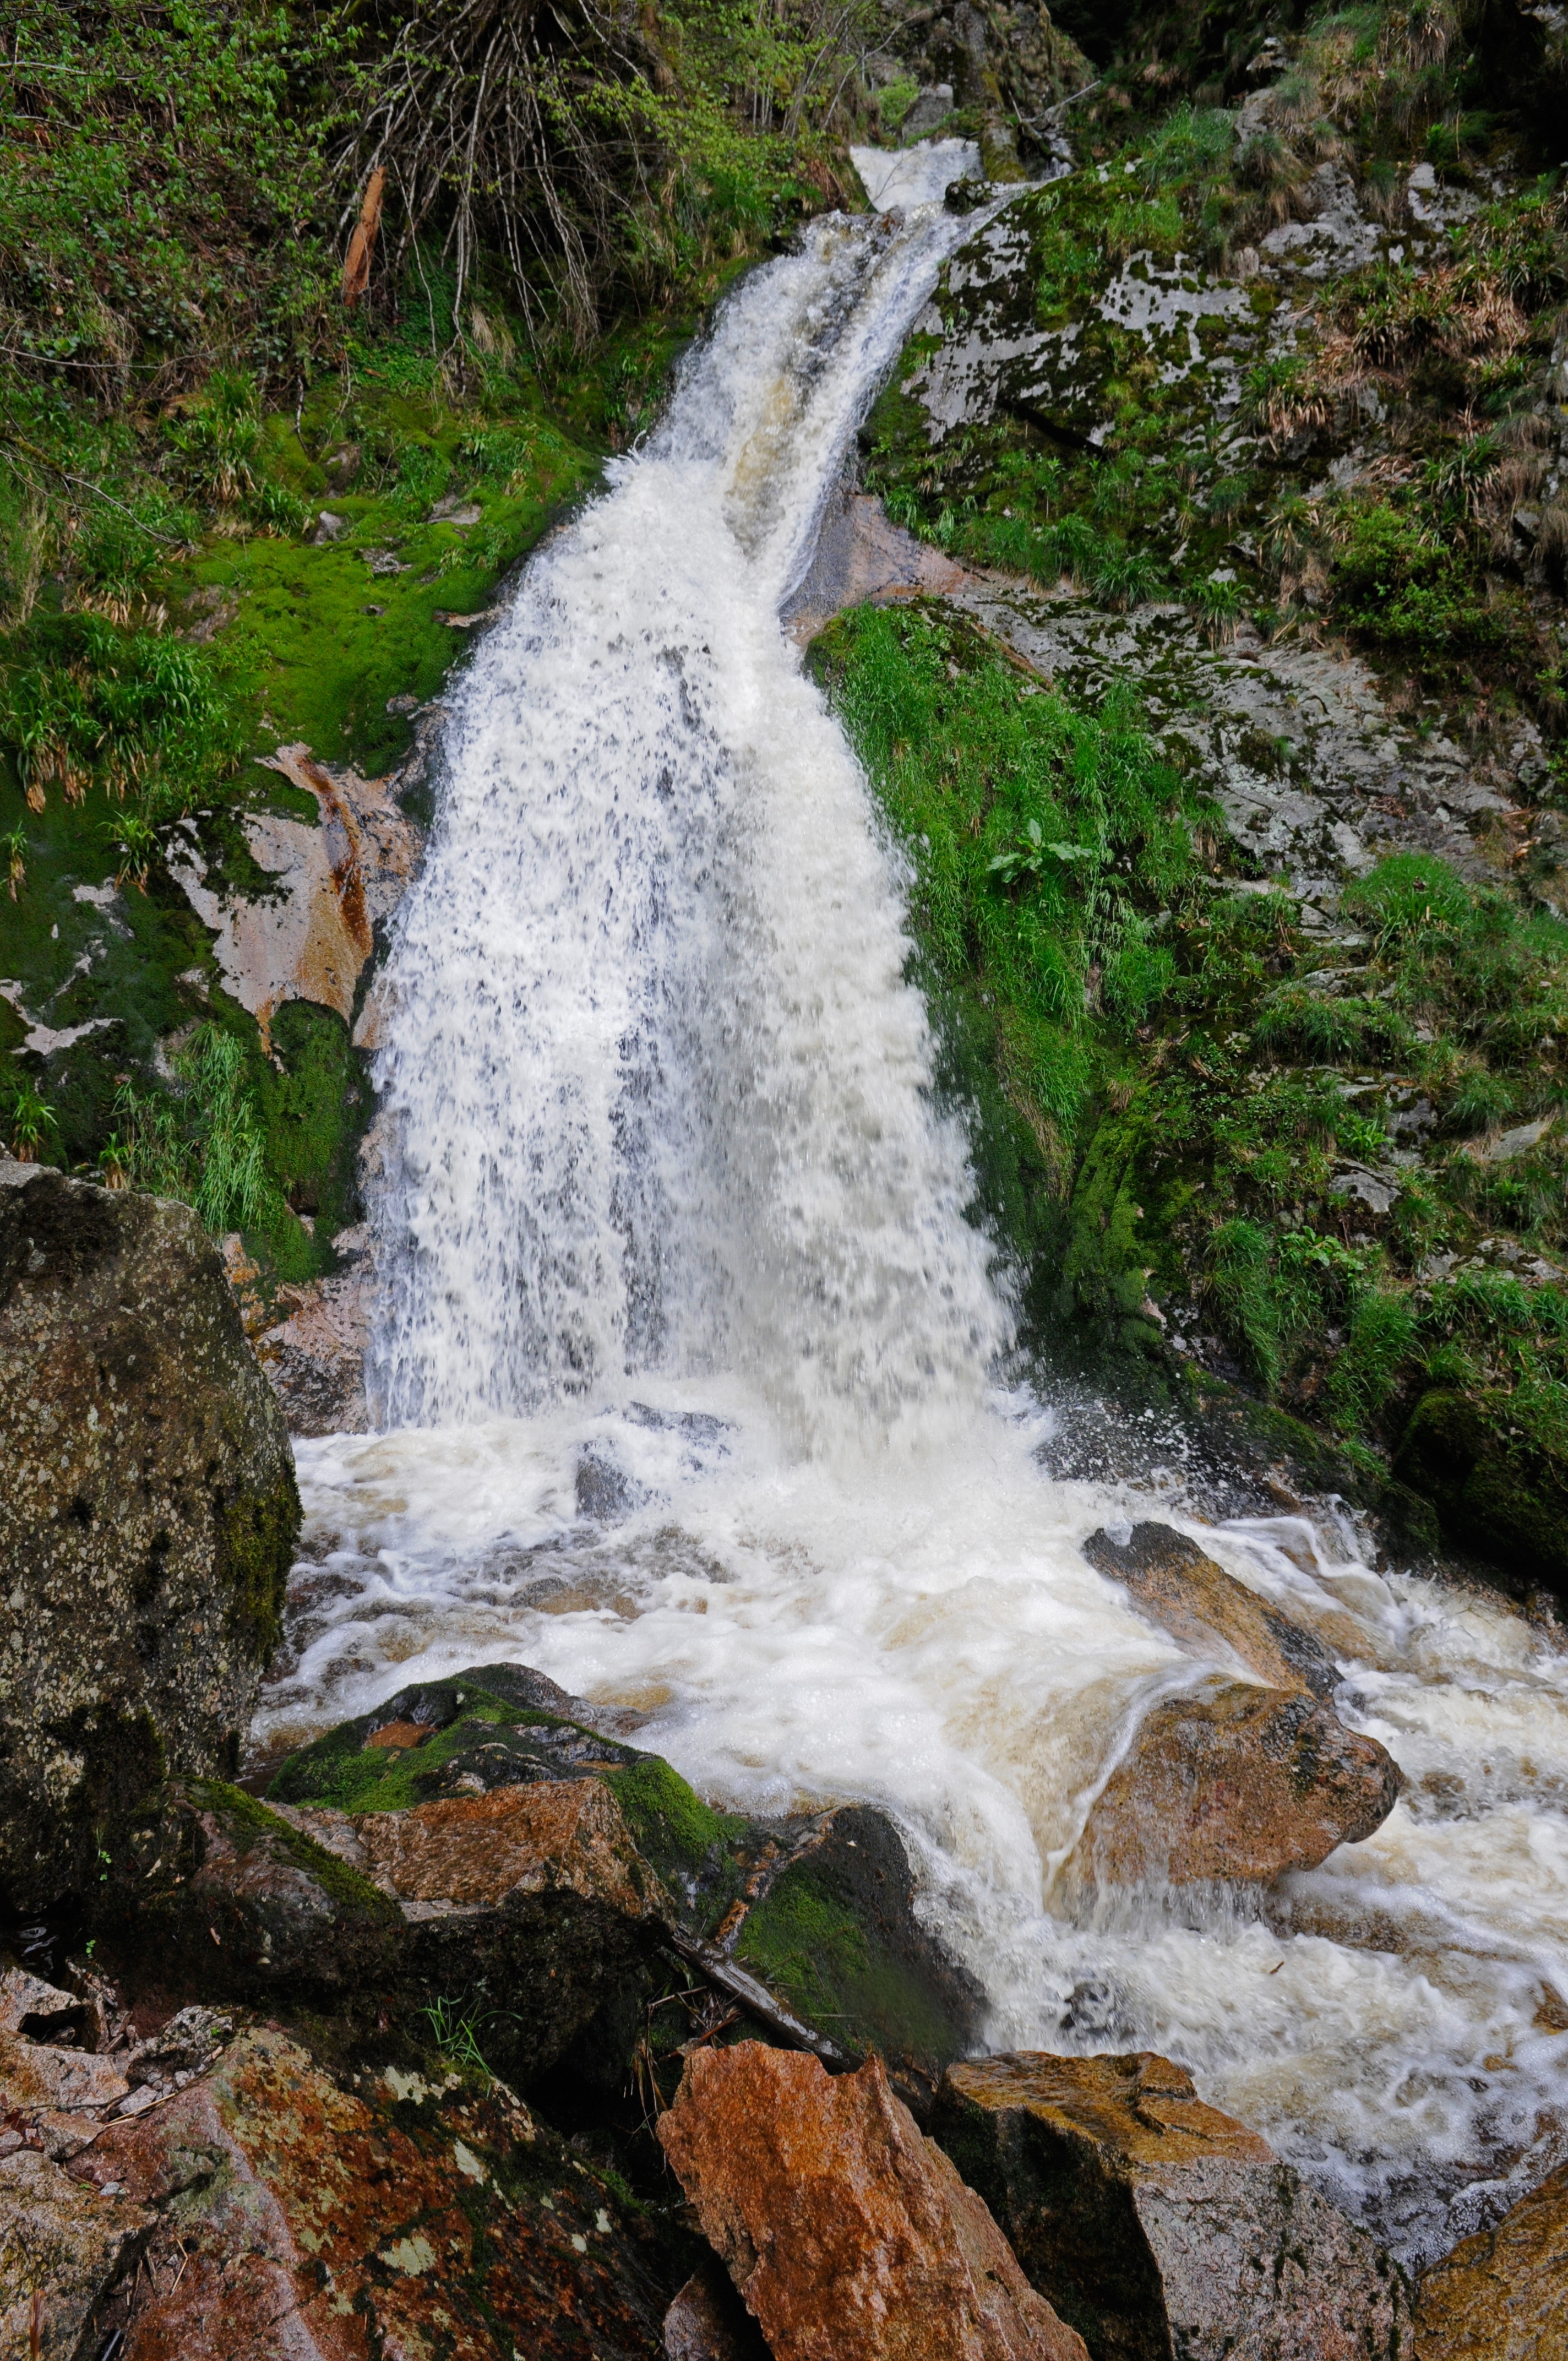
water, nature, rock, waterfall, wild, stream, autumn, body of water, wasserfall, water feature, watercourse, all saints